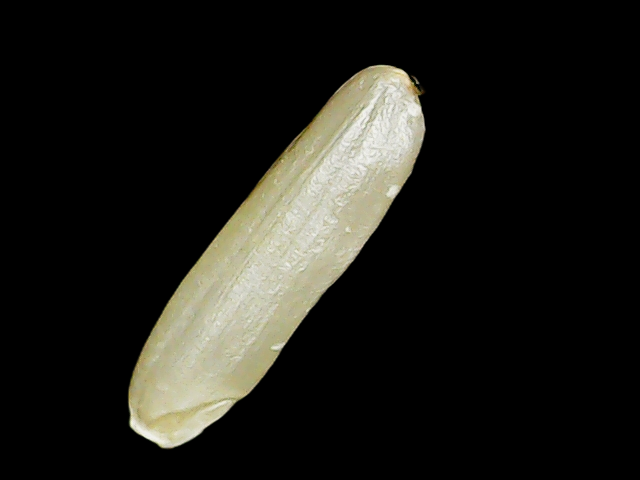
Rice variety: Binadhan14